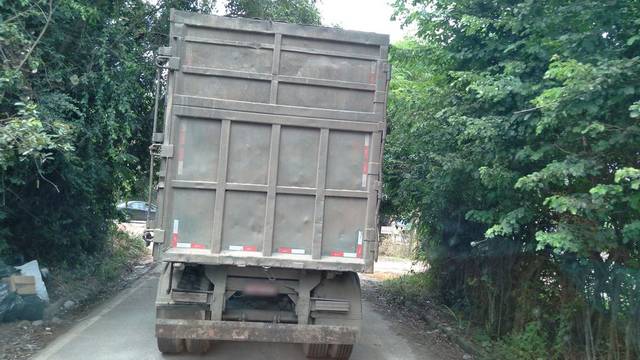
Region: Brazil
Coordinates: -19.877, -43.858